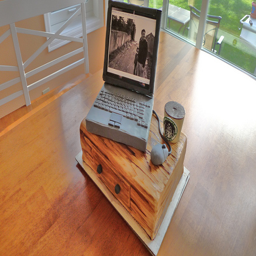
A laptop on top of a box on a table
The laptop is sitting on the small box. It is small.
a laptop on a wooden table a mouse and windows
A computer sets on top of a table in the room.
A laptop computer sittign on a chest near a sliding glass door.